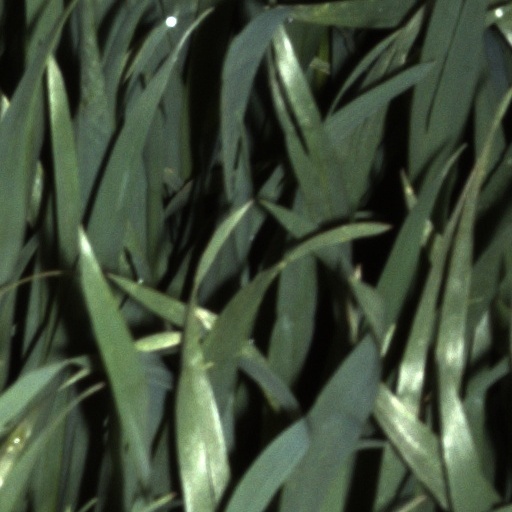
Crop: wheat